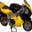
Label: motorcycle